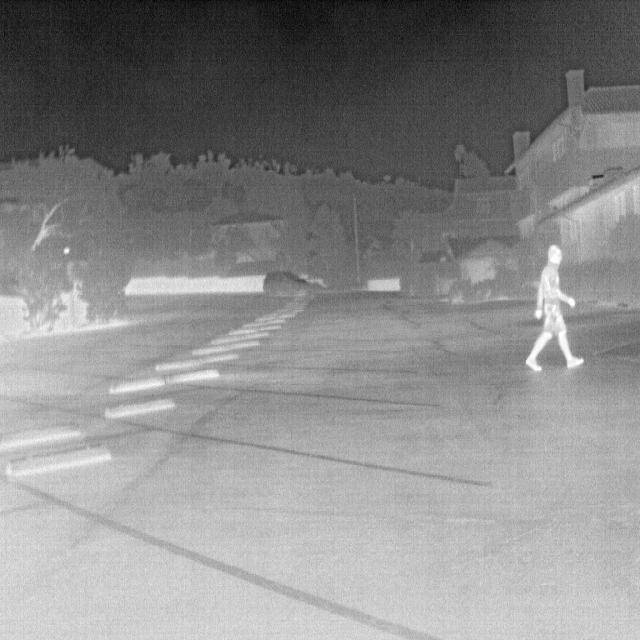
Detected objects:
label: person